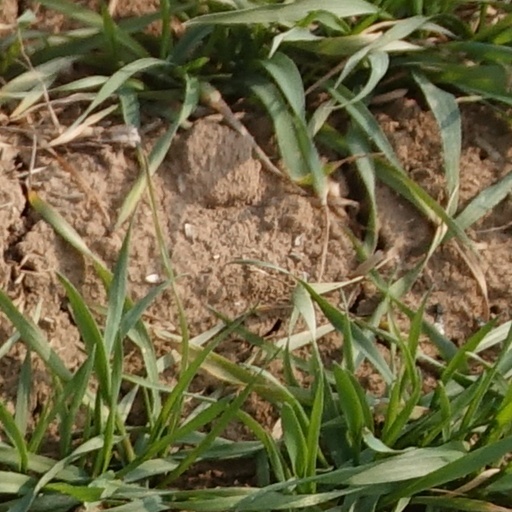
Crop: wheat